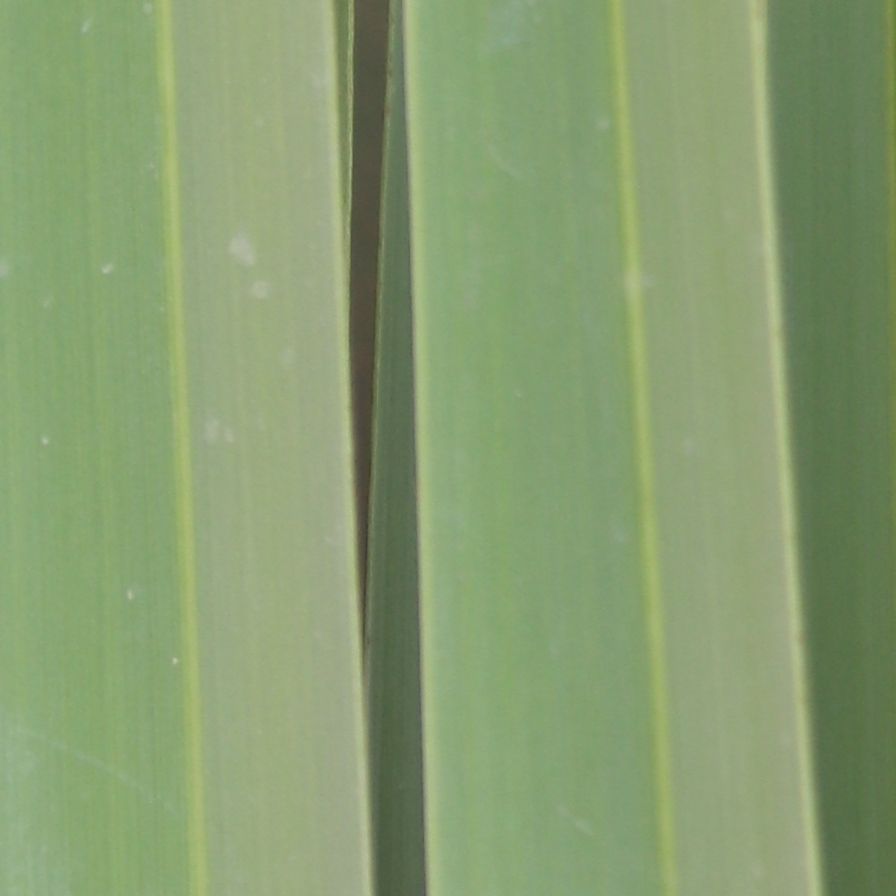
Label: Healthy